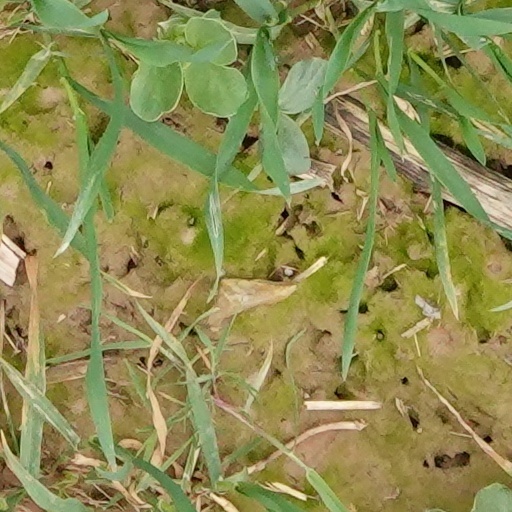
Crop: wheat